Abd al-Karim Qasim Museum

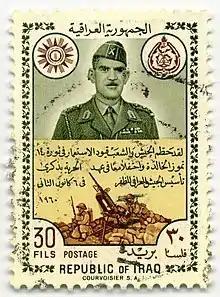
A stamp bearing the image of Qasim.

The museum reflects on the life of Abd al-Karim Qasim and displays his personal belongings, documents, and special gifts. These gifts were ones he was given by both local and Arab personalities. Some of those include his military clothes (Including a summer one in khaki color, and a dark one made of wool, which is usually used by army men in the winter and bears his military rank), sixteen Qur'ans that he received as gifts, various medals, including military medals, fountain pens he used, rifles and pistols he used during his military life, in addition to a personal card issued on 20 August 1961. There's also an armored car. A bag containing shaving tools is also on display. The museum also includes a bronze statue of Abd al-Karim Qasim designed by artist Khaled al-Rahal.